Israel Philharmonic Orchestra Foundation

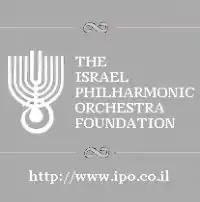

The Israel Philharmonic Orchestra Foundation (IPO Foundation, Hebrew: קרן התזמורת הפילהרמונית הישראלית "Keren ha-Tizmoret ha-Filharmonit ha-Yisre'elit") is a non-profit organization dedicated to providing financial support to the Israel Philharmonic Orchestra. Since its founding in 1981, the IPO Foundation has helped fund the Israel Philharmonic Orchestra's international tours, music education programs, and special musical events throughout Israel.